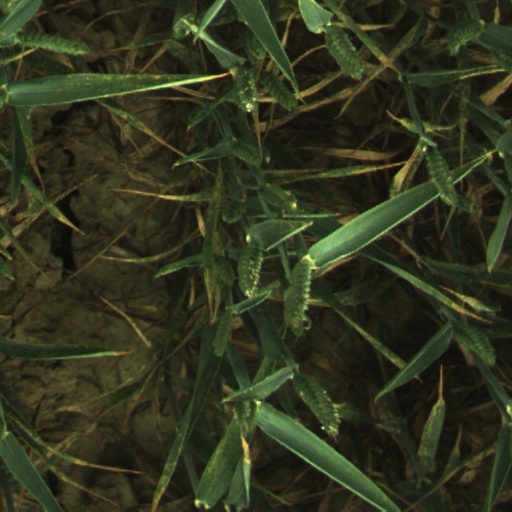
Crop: wheat